Emanuil Vaskidovich

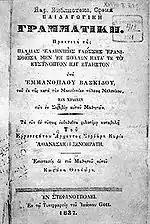
Ancient Greek grammar by Emanuil Vaskidovich

Emanuil Vaskidovich (1795 – 30 September 1875) was a Bulgarian National Revival enlightener, the founder of the first secular school in the Bulgarian lands.